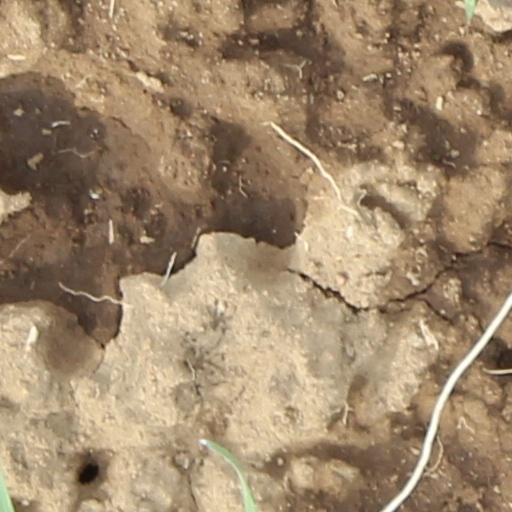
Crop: wheat